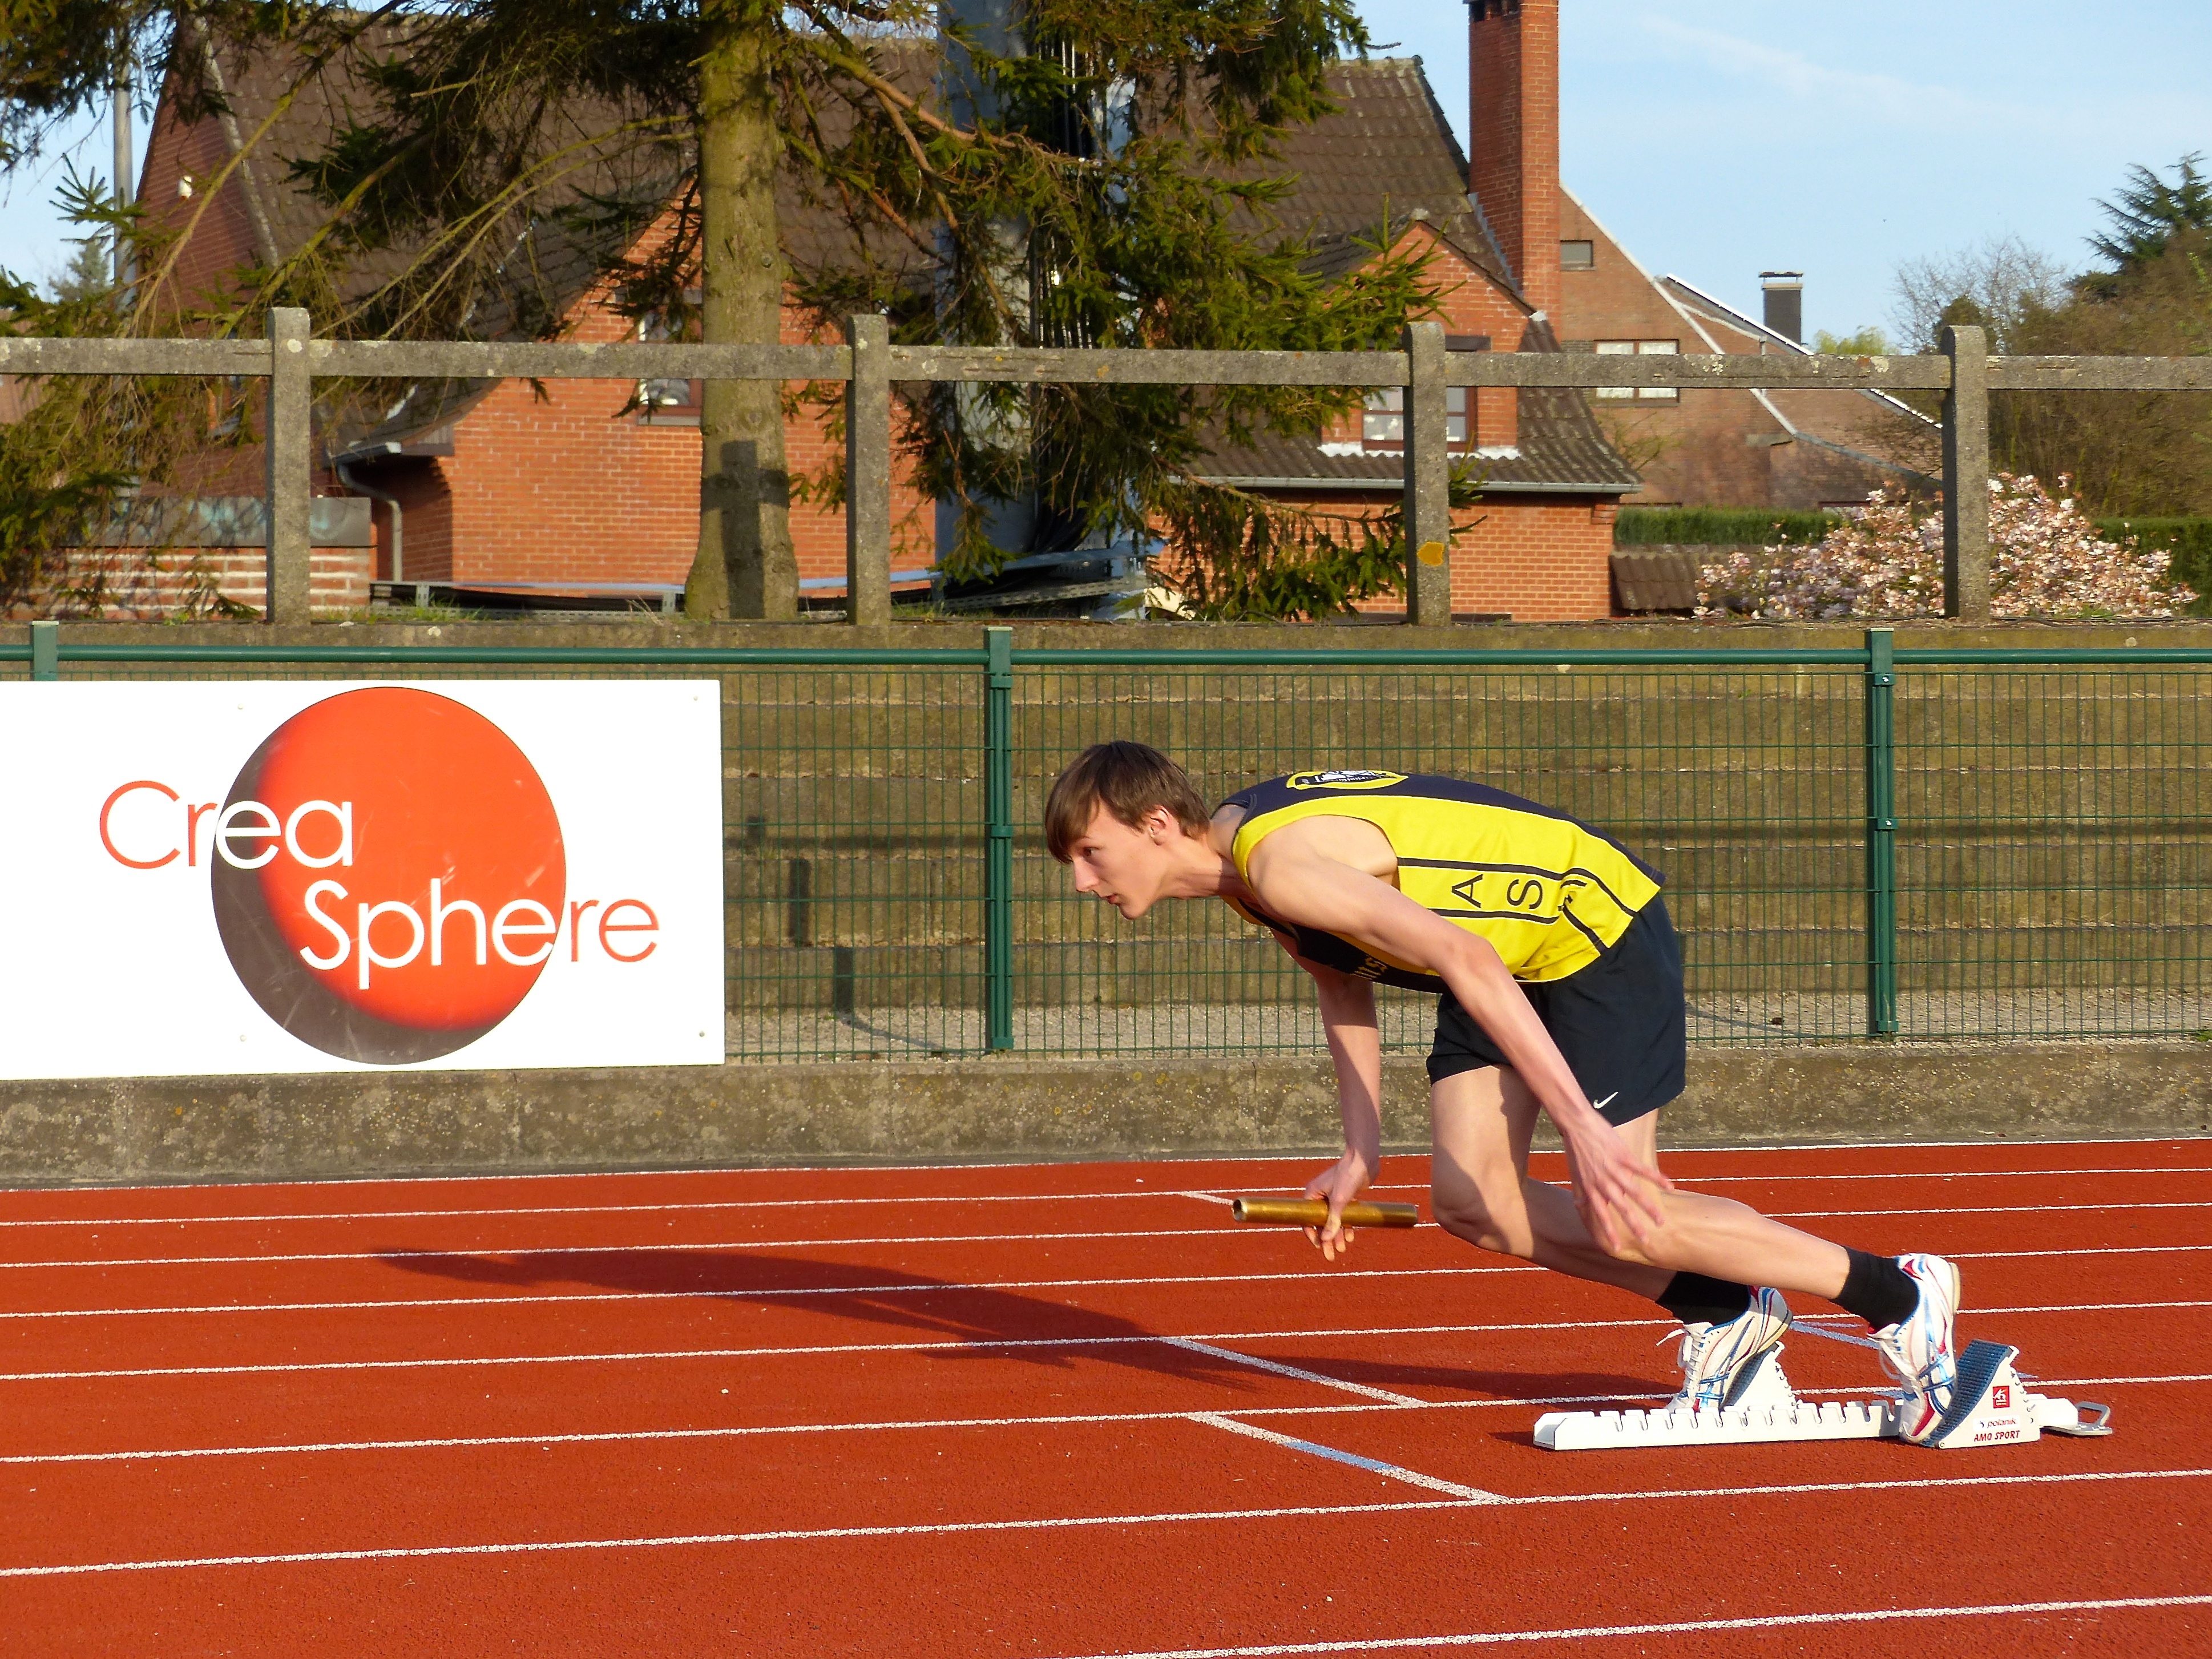
girl, track, sport, boy, running, run, runner, belgium, race, competition, team, sports, highschool, athletics, meet, waterloo, sprint, trackfield, relay, trackandfield, human action, track and field athletics